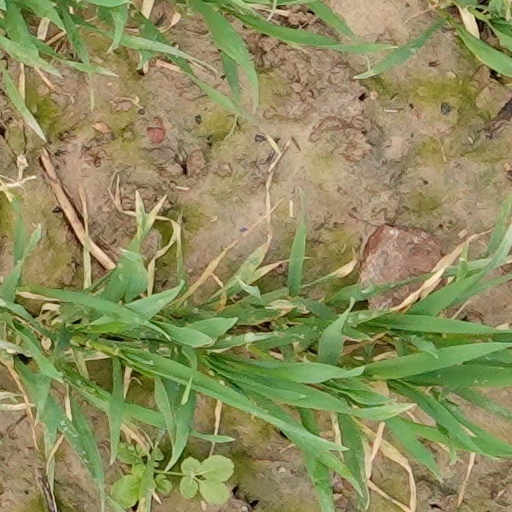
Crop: wheat